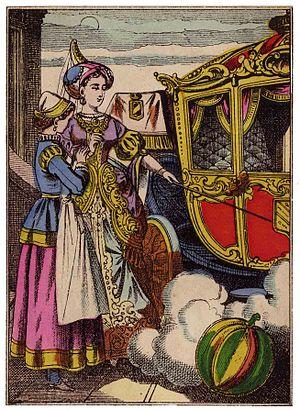
La baguette magique, parfois appelée baguette de fée, baguette des fées ou simplement baguette, est un objet de pouvoir utilisé par les initiés ou mages de Lumière dans la tradition hermétique, et sorciers, sorcières, magiciennes, magiciens et fées pour transmettre de l'énergie, lancer des sortilèges, dans l'imagination populaire, les contes et la littérature. Selon Papus, il s'agit d'un « instrument formé de bois et de fer magnétique qu’on appelle le bâton ou baguette magique. Cette baguette n’a d’autre but que de condenser une grande quantité de fluide émané de l’opérateur ou des substances disposées par lui à cet effet, et de diriger la projection de ce fluide sur un point déterminé ».
Le merveilleux se définit par le caractère de ce qui appartient au surnaturel, au monde de la magie, de la féerie.